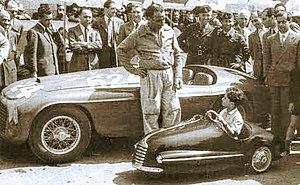
Les Mille Miglia était l'une des courses automobiles les plus célèbres au monde. Disputée en Italie et sur route ouverte, elle attira les plus grands pilotes et les marques les plus prestigieuses. Cette course, élevée aujourd'hui au rang de mythe, s'est disputée à vingt-quatre reprises entre 1927 et 1957, dont treize fois avant la Seconde Guerre mondiale et onze fois après.